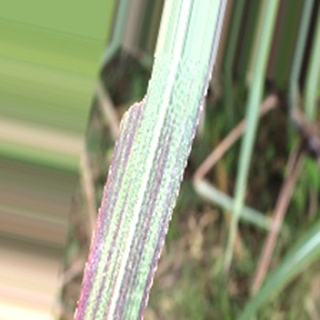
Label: sugarcane_bacterial_blight